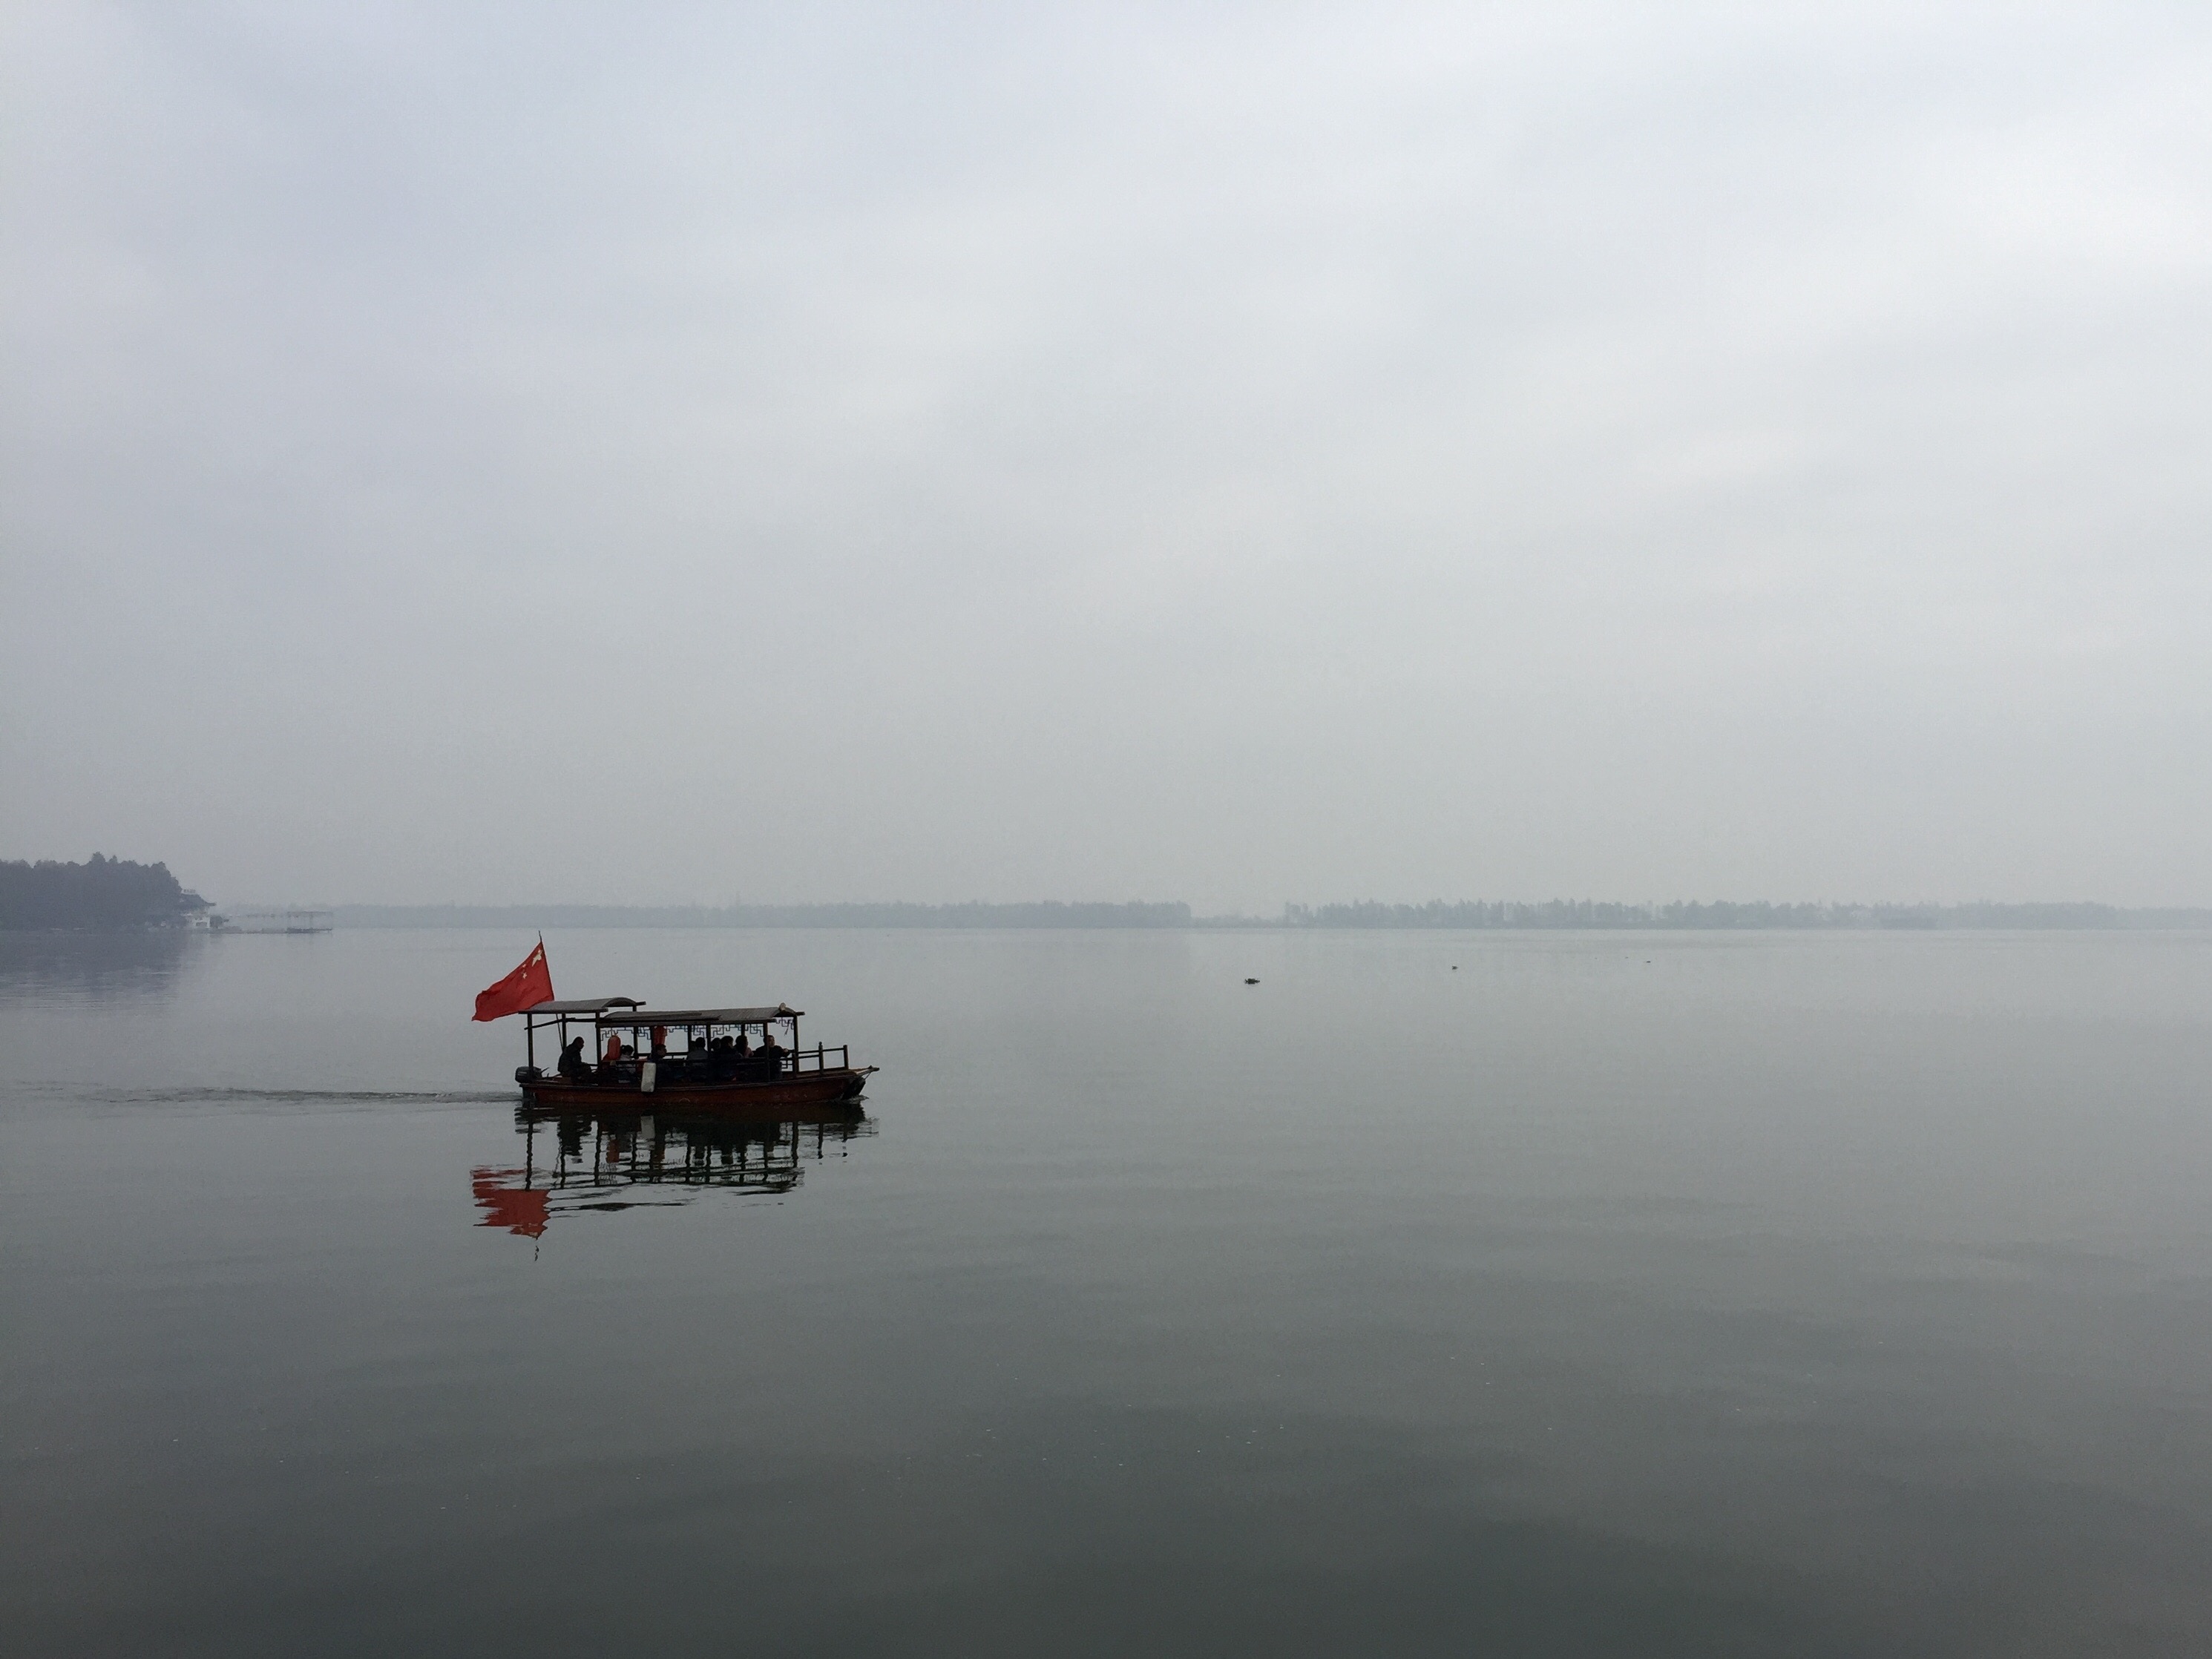
sea, horizon, boat, shore, lake, river, vehicle, bay, reservoir, boating, china, loch, wuhan, atmospheric phenomenon, lake tingtao